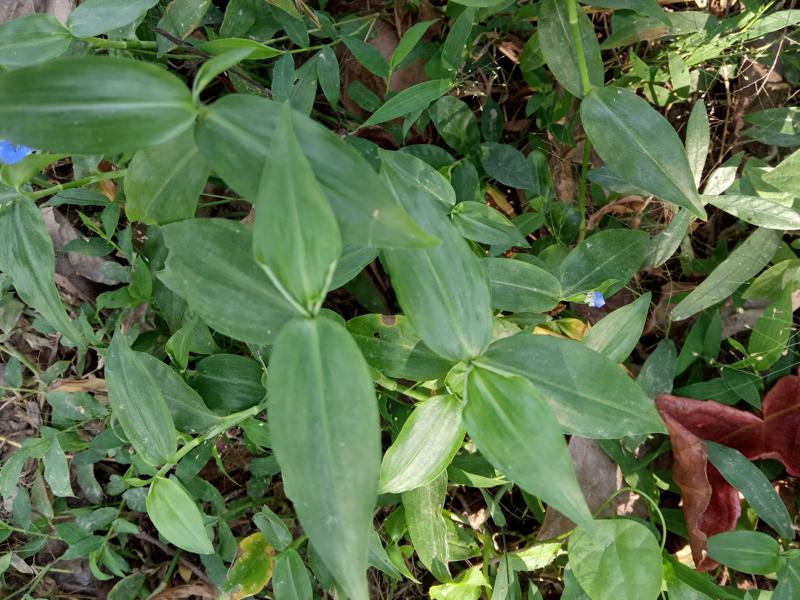
Weed species: Commelina benghalensis